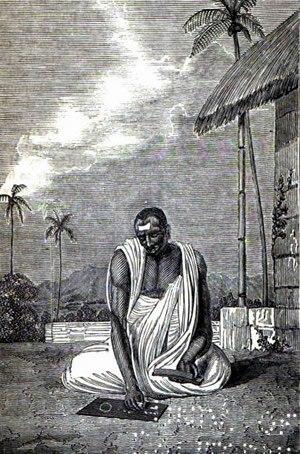
Brahmagupta est un mathématicien et astronome indien.